Sky position (RA, Dec in degrees): 206.931, 1.731
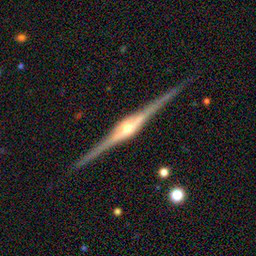
Galaxy morphology: Edge-on Galaxies with Bulge